Frank Hussey

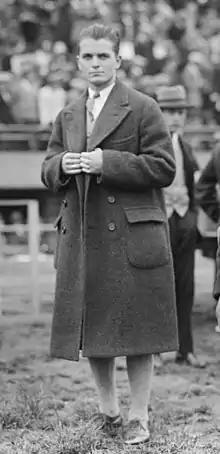
Hussey at the 1924 Olympics

Francis Valentine Joseph Hussey (February 14, 1905 – December 26, 1974) was an American sprint runner who won a gold medal in the 4 × 100 m relay at the 1924 Summer Olympics.